Hispanics in the United States Navy

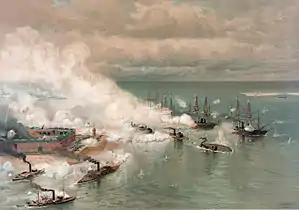
"Battle of Mobile Bay" by Louis Prang.

Farragut's greatest victory was the Battle of Mobile Bay on August 5, 1864. Mobile, Alabama, at the time was the Confederacy's last major port open on the Gulf of Mexico. The bay was heavily mined with tethered naval mines, also known as "torpedoes".